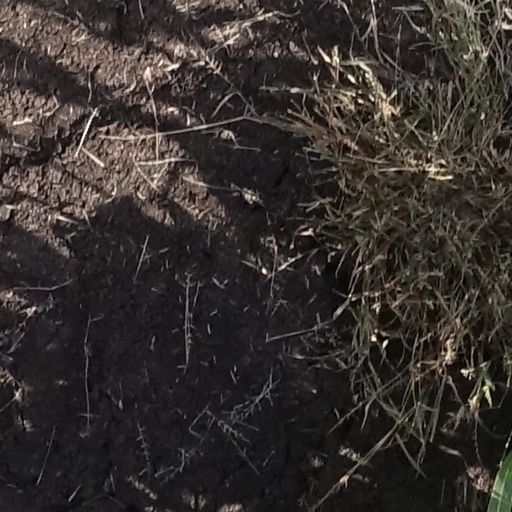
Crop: sorghum